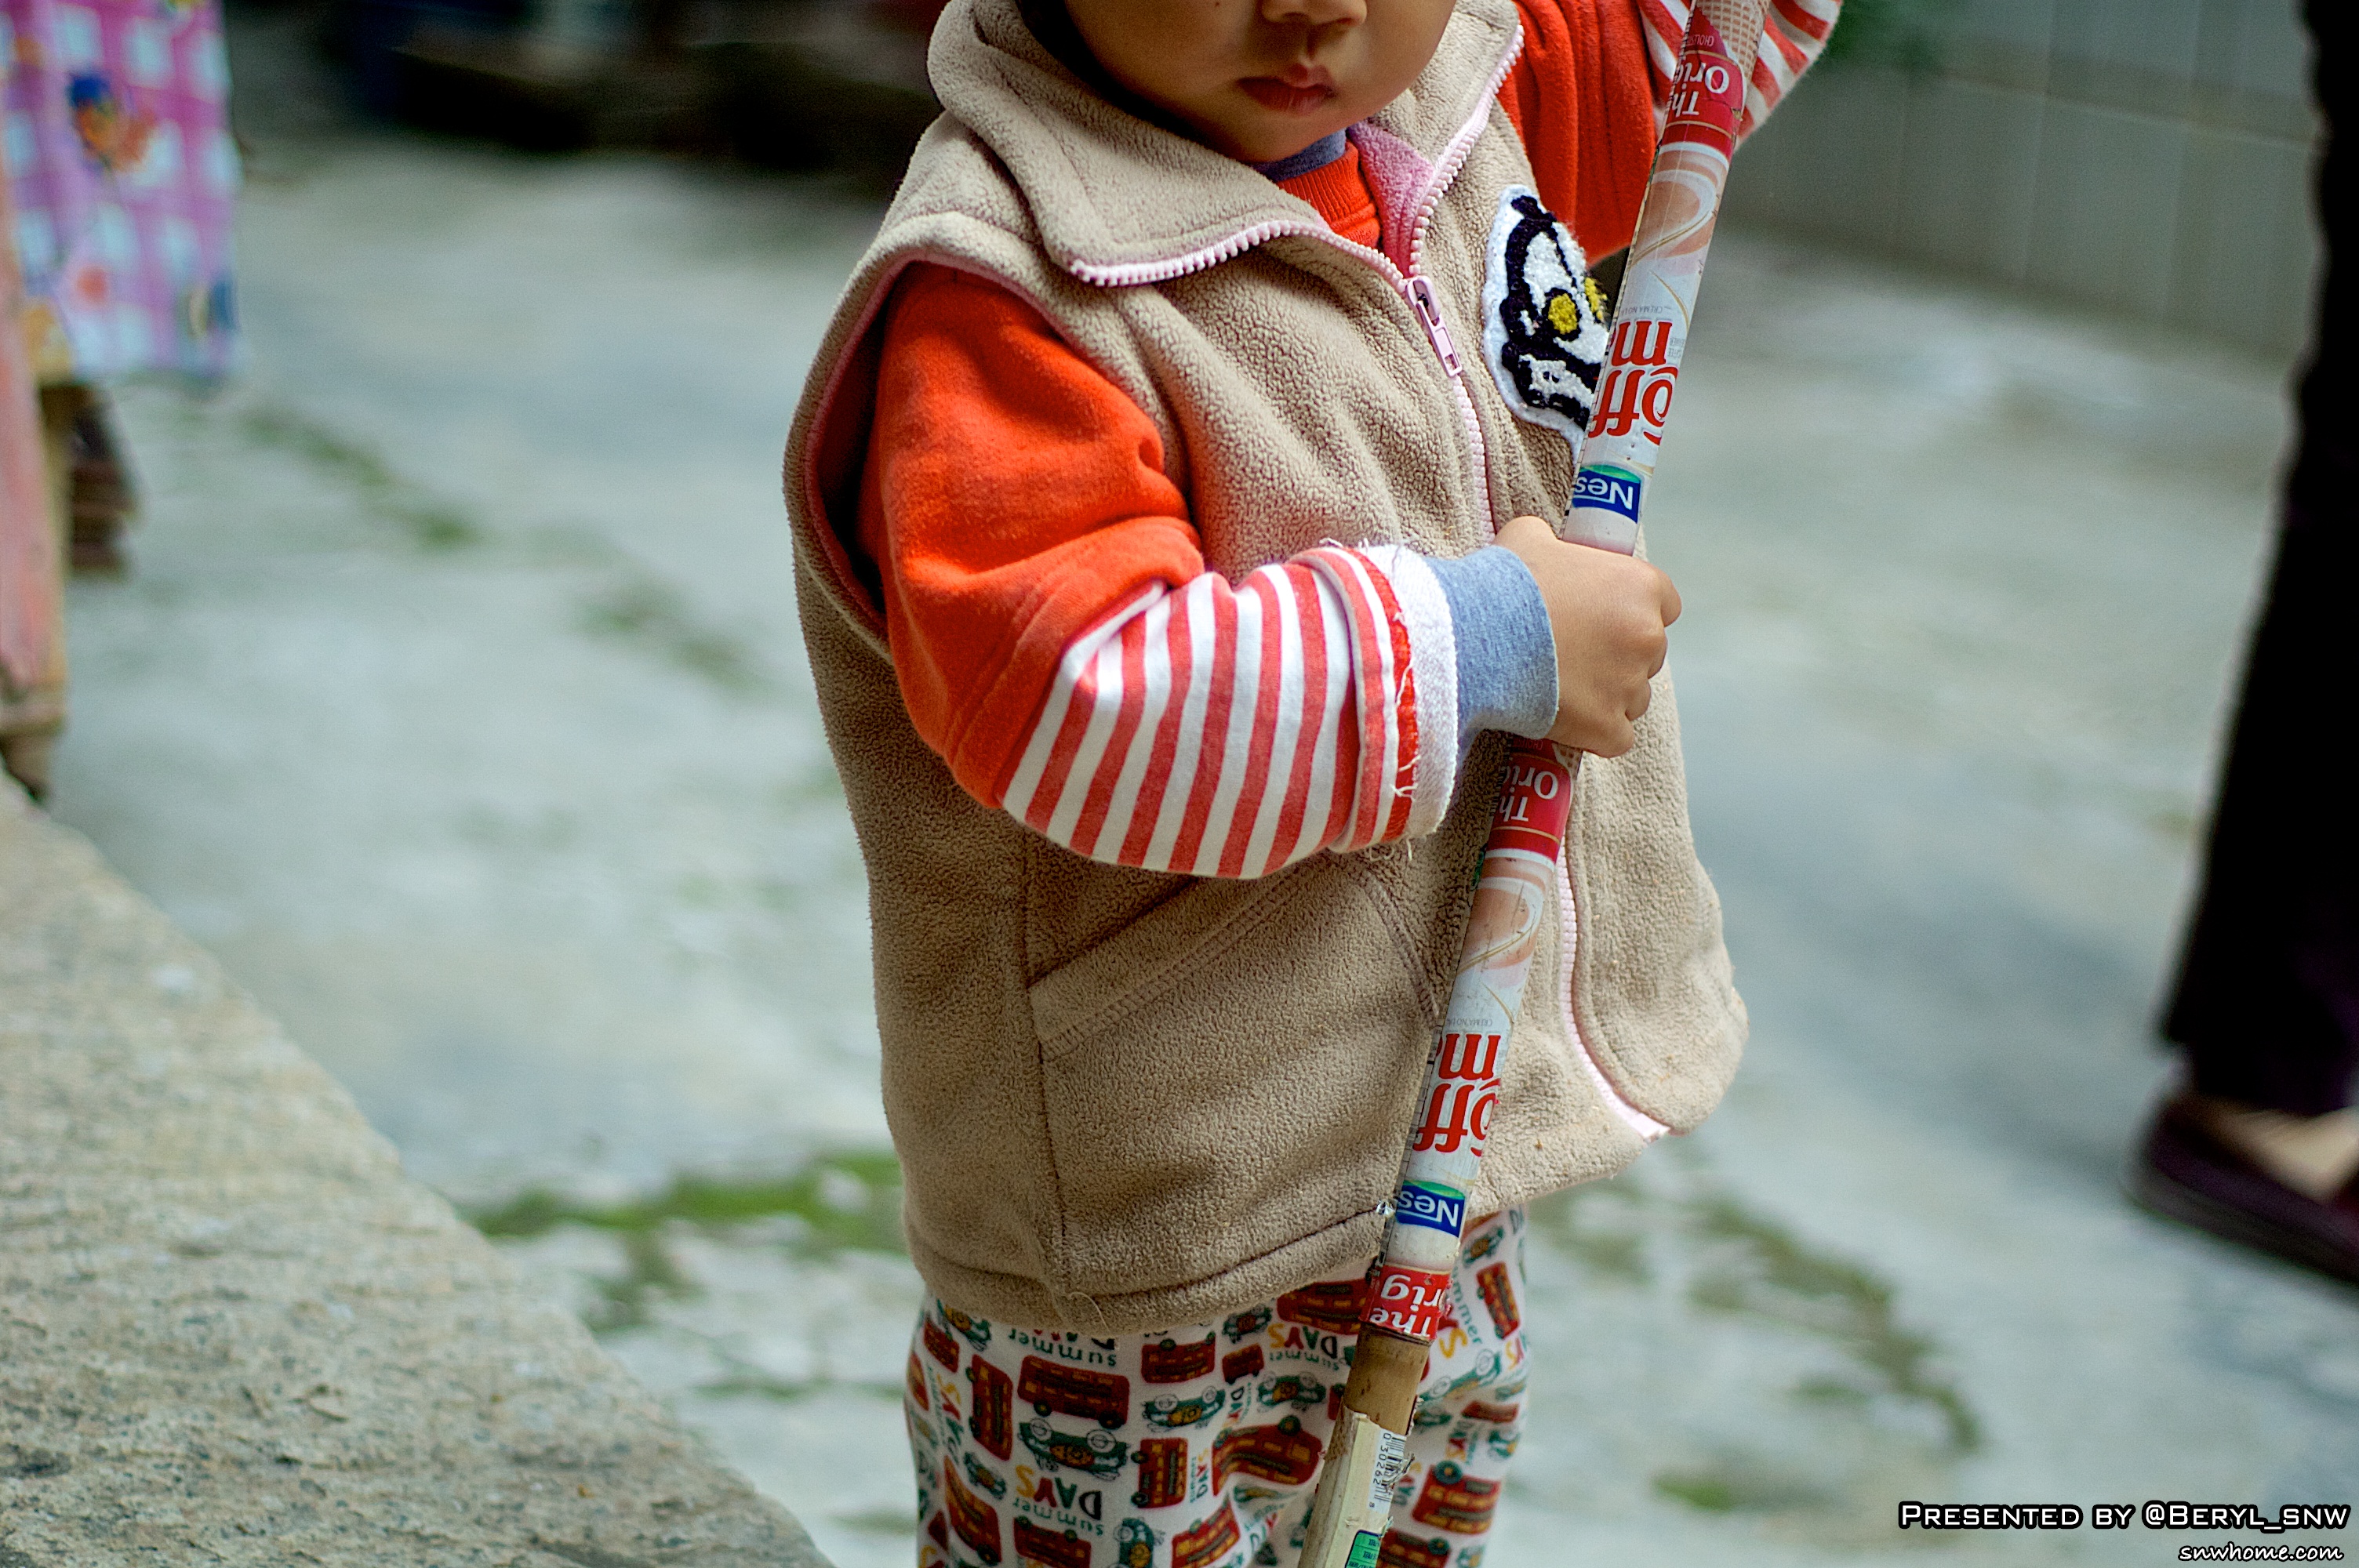
person, creative, people, male, village, spring, chinese, red, color, student, child, nikon, clothing, toddler, university, collage, canton, school, tradition, costume, china, d70, daily, gdut